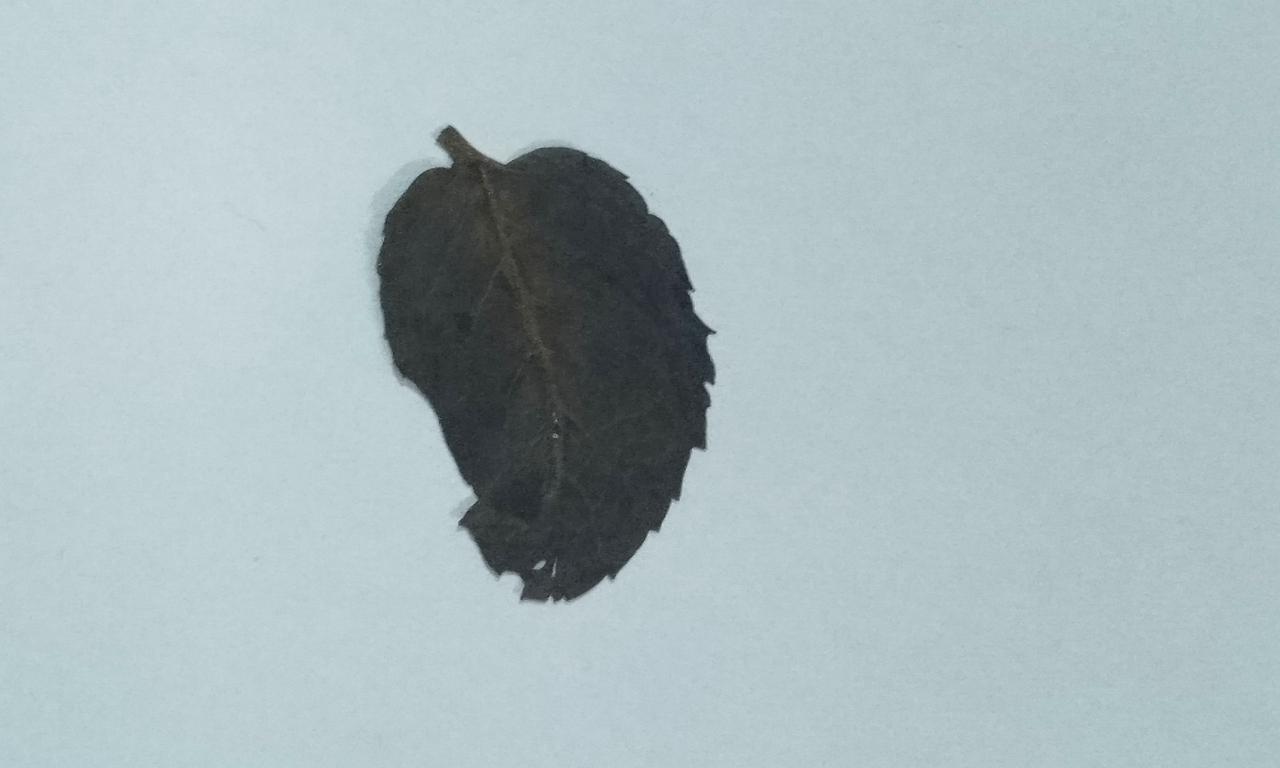
Label: Dried